Florencio Molina Campos

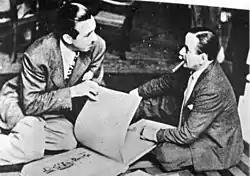
Molina Campos (right) with Walt Disney in 1941 when the American entrepreneur visited Argentina

In the late 1940s until the mid-1950s he was engaged as a creative artist consulting for the studio of his long-time friend Walt Disney. Together during their trips to Bariloche they worked on the creation of characters for the 1942 animated film, "Bambi". His contribution to the film can be recognized in the style of the animals and trees in the film that reproduces the wild life of Victoria Island on Nahuel Huapi Lake, in Argentina's Patagonia.